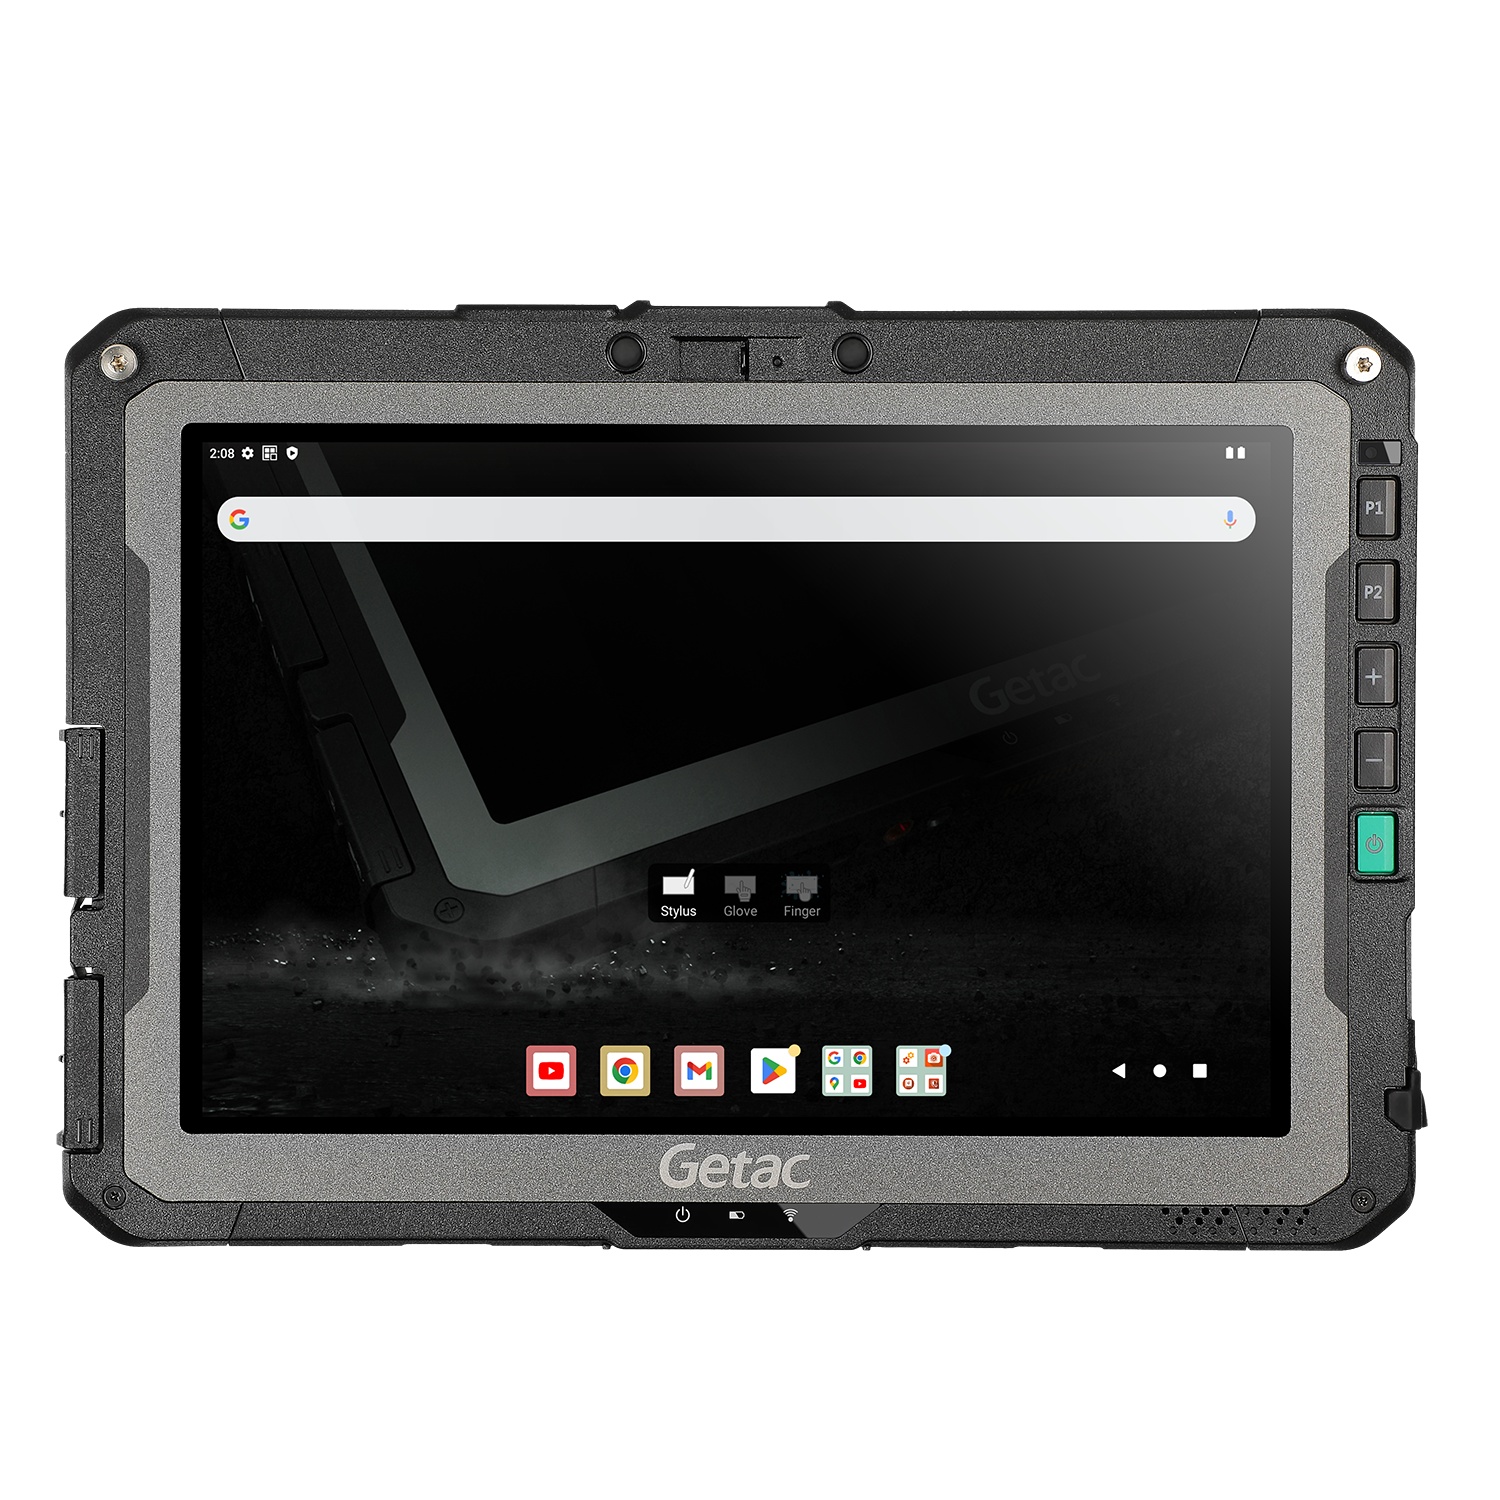
Getac ZX10 | Z2A7CHWA5ABX
ZX10 - Qualcomm Snapdragon 660 Octa-core, W/ Webcam, Android 12 + 4GB RAM + 64GB Storage, Barcode Reader, Sunlight Readable (WUXGA LCD + Touchscreen + Hard Tip stylus), US Power Cord, w/ Rear Camera + Standard Batteries (2-pack), WIFI + BT + Dedicated GPS/Glonass, 3 Year B2B Warranty
Brand: Getac
Category: Electronics > Computers > Handheld Devices > PDAs